Hokuriku Proxy War

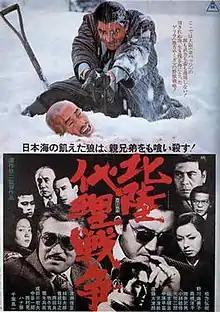

is a 1977 film directed by Kinji Fukasaku and starring Sonny Chiba and Hiroki Matsukata.